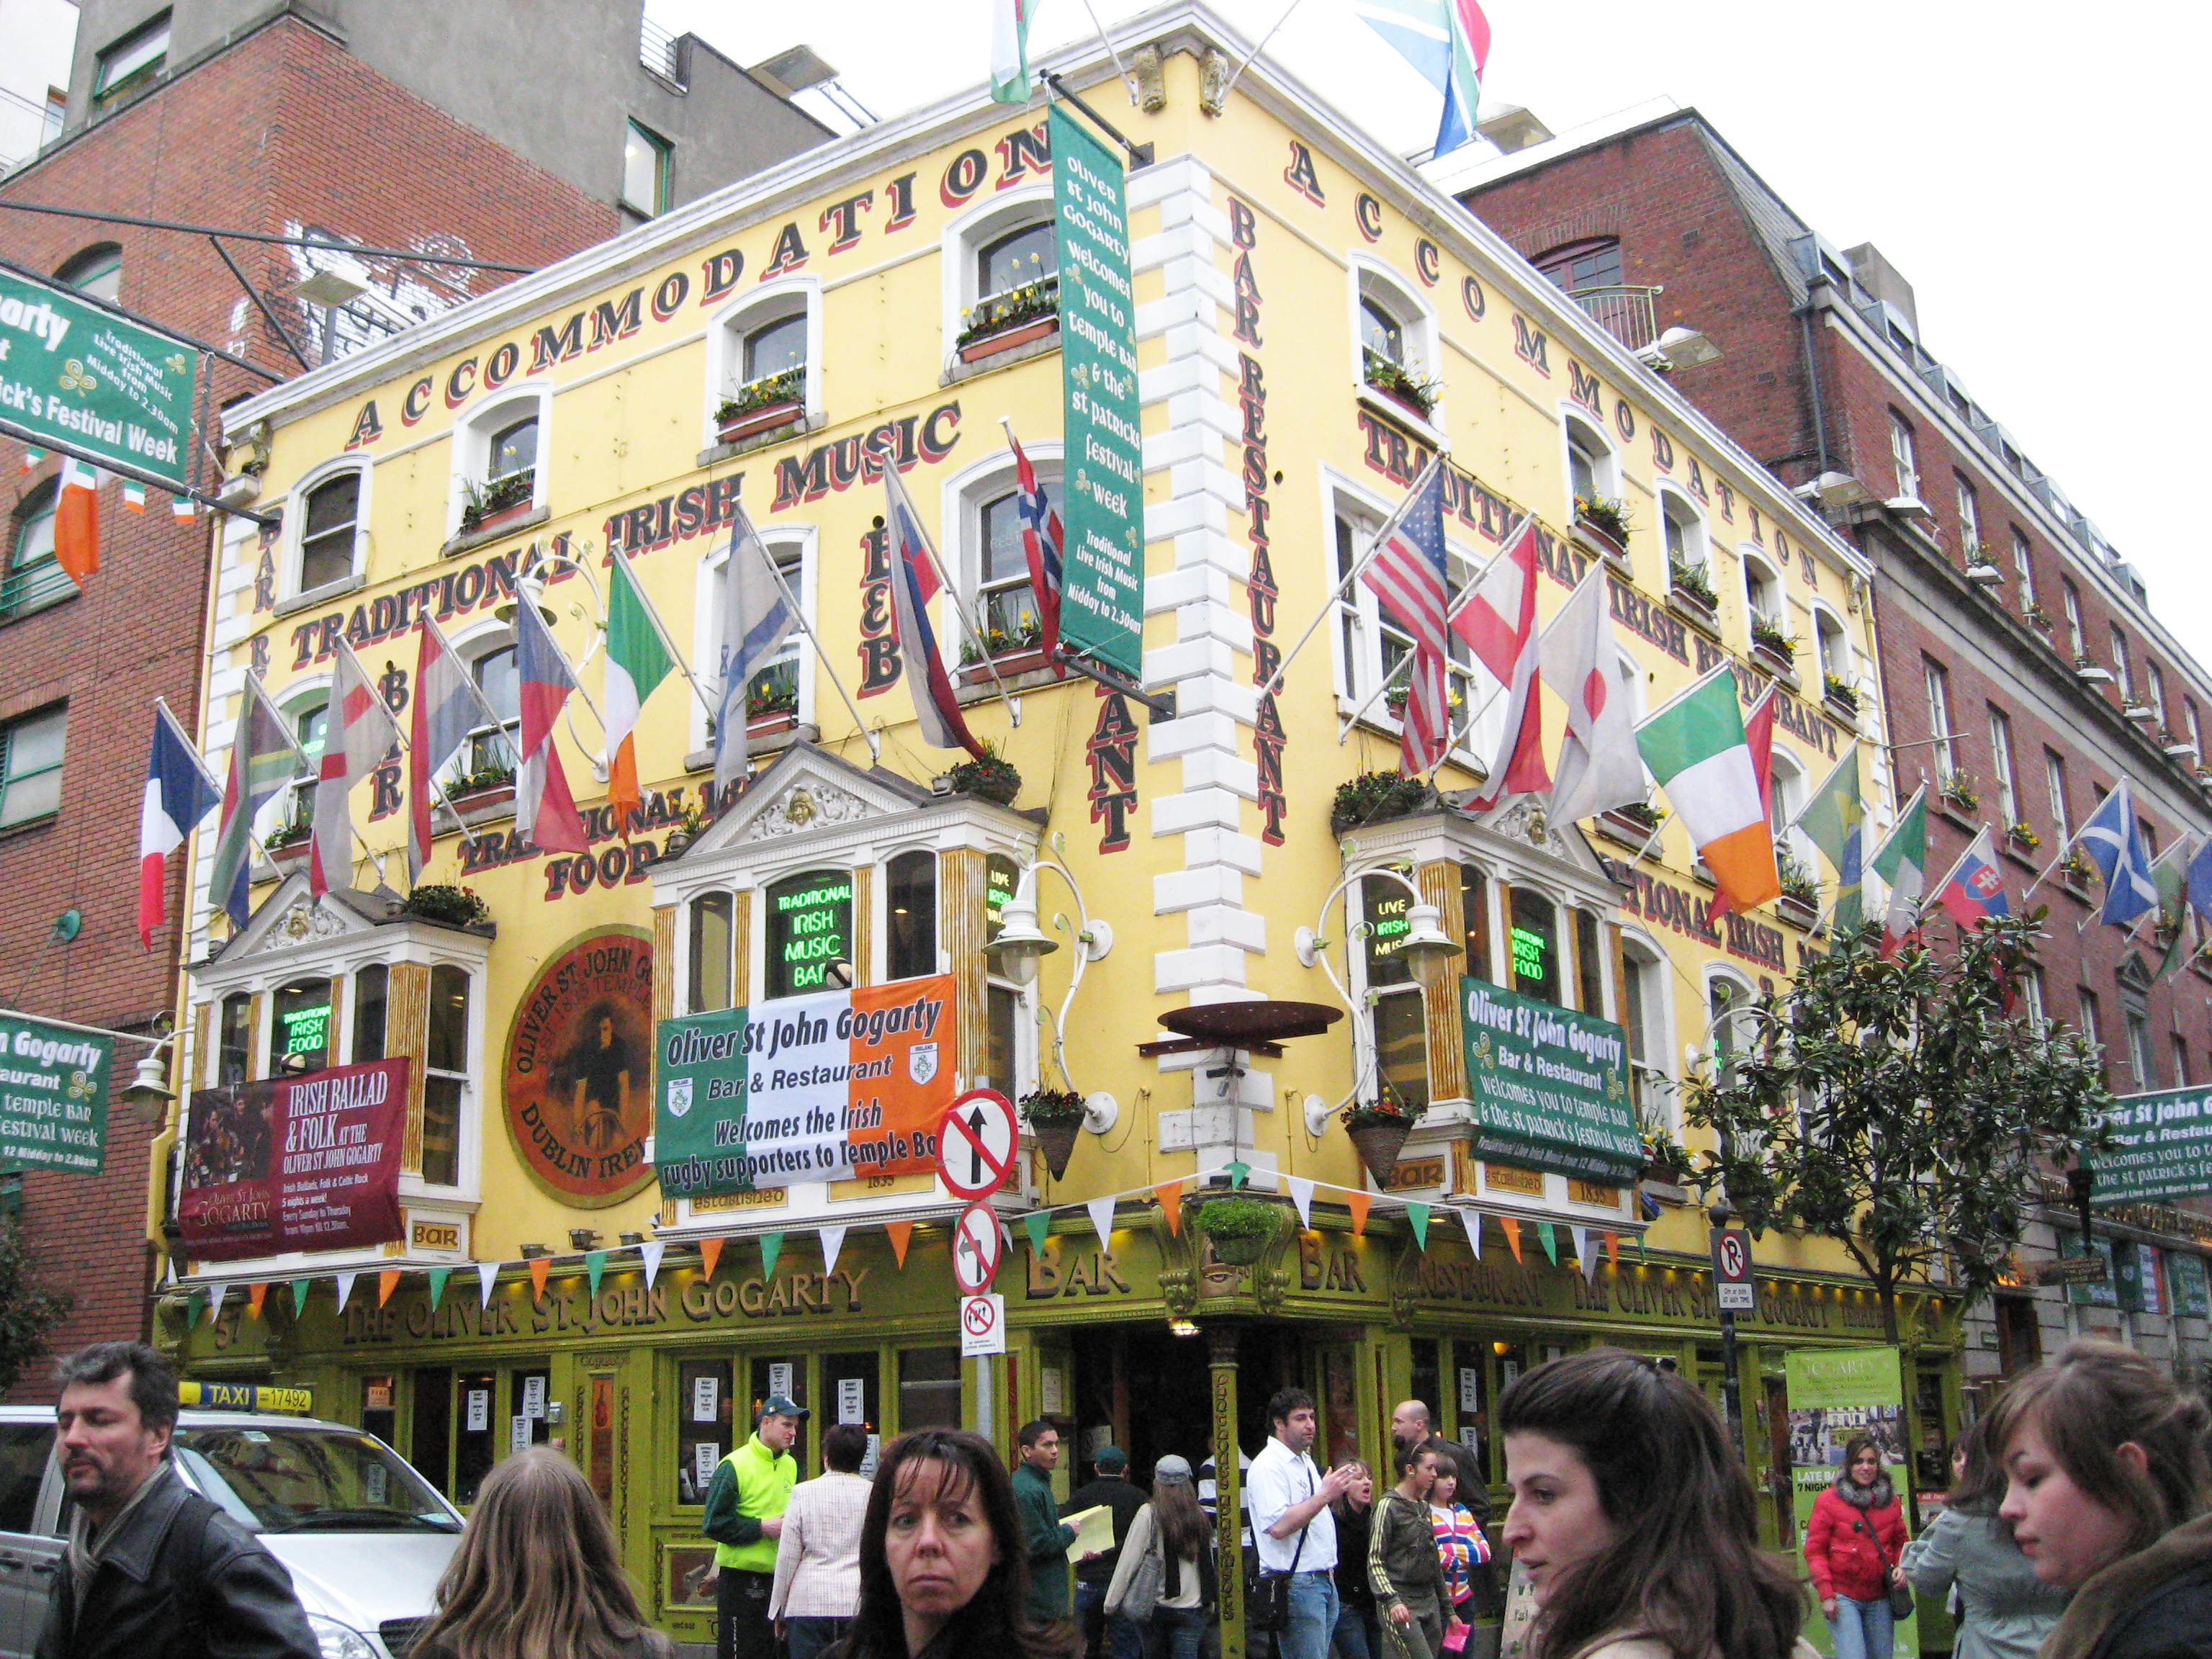
waterfall, road, ring, town, palace, castle, ancient, marketplace, trip, creativecommons, ruins, ireland, dublin, kerry, killkenny, killarney, guiness, jameson, neighbourhood